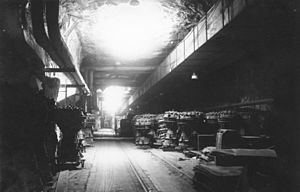
V2-raket / Produktion
Lager af raketmotorer i Kohnsten-bjerget
V2, egentlig A4, var et tidligt ballistisk missil udviklet af den tyske hær i løbet af 2. verdenskrig, og brugt mod mål i det sydøstlige England og senere Belgien.